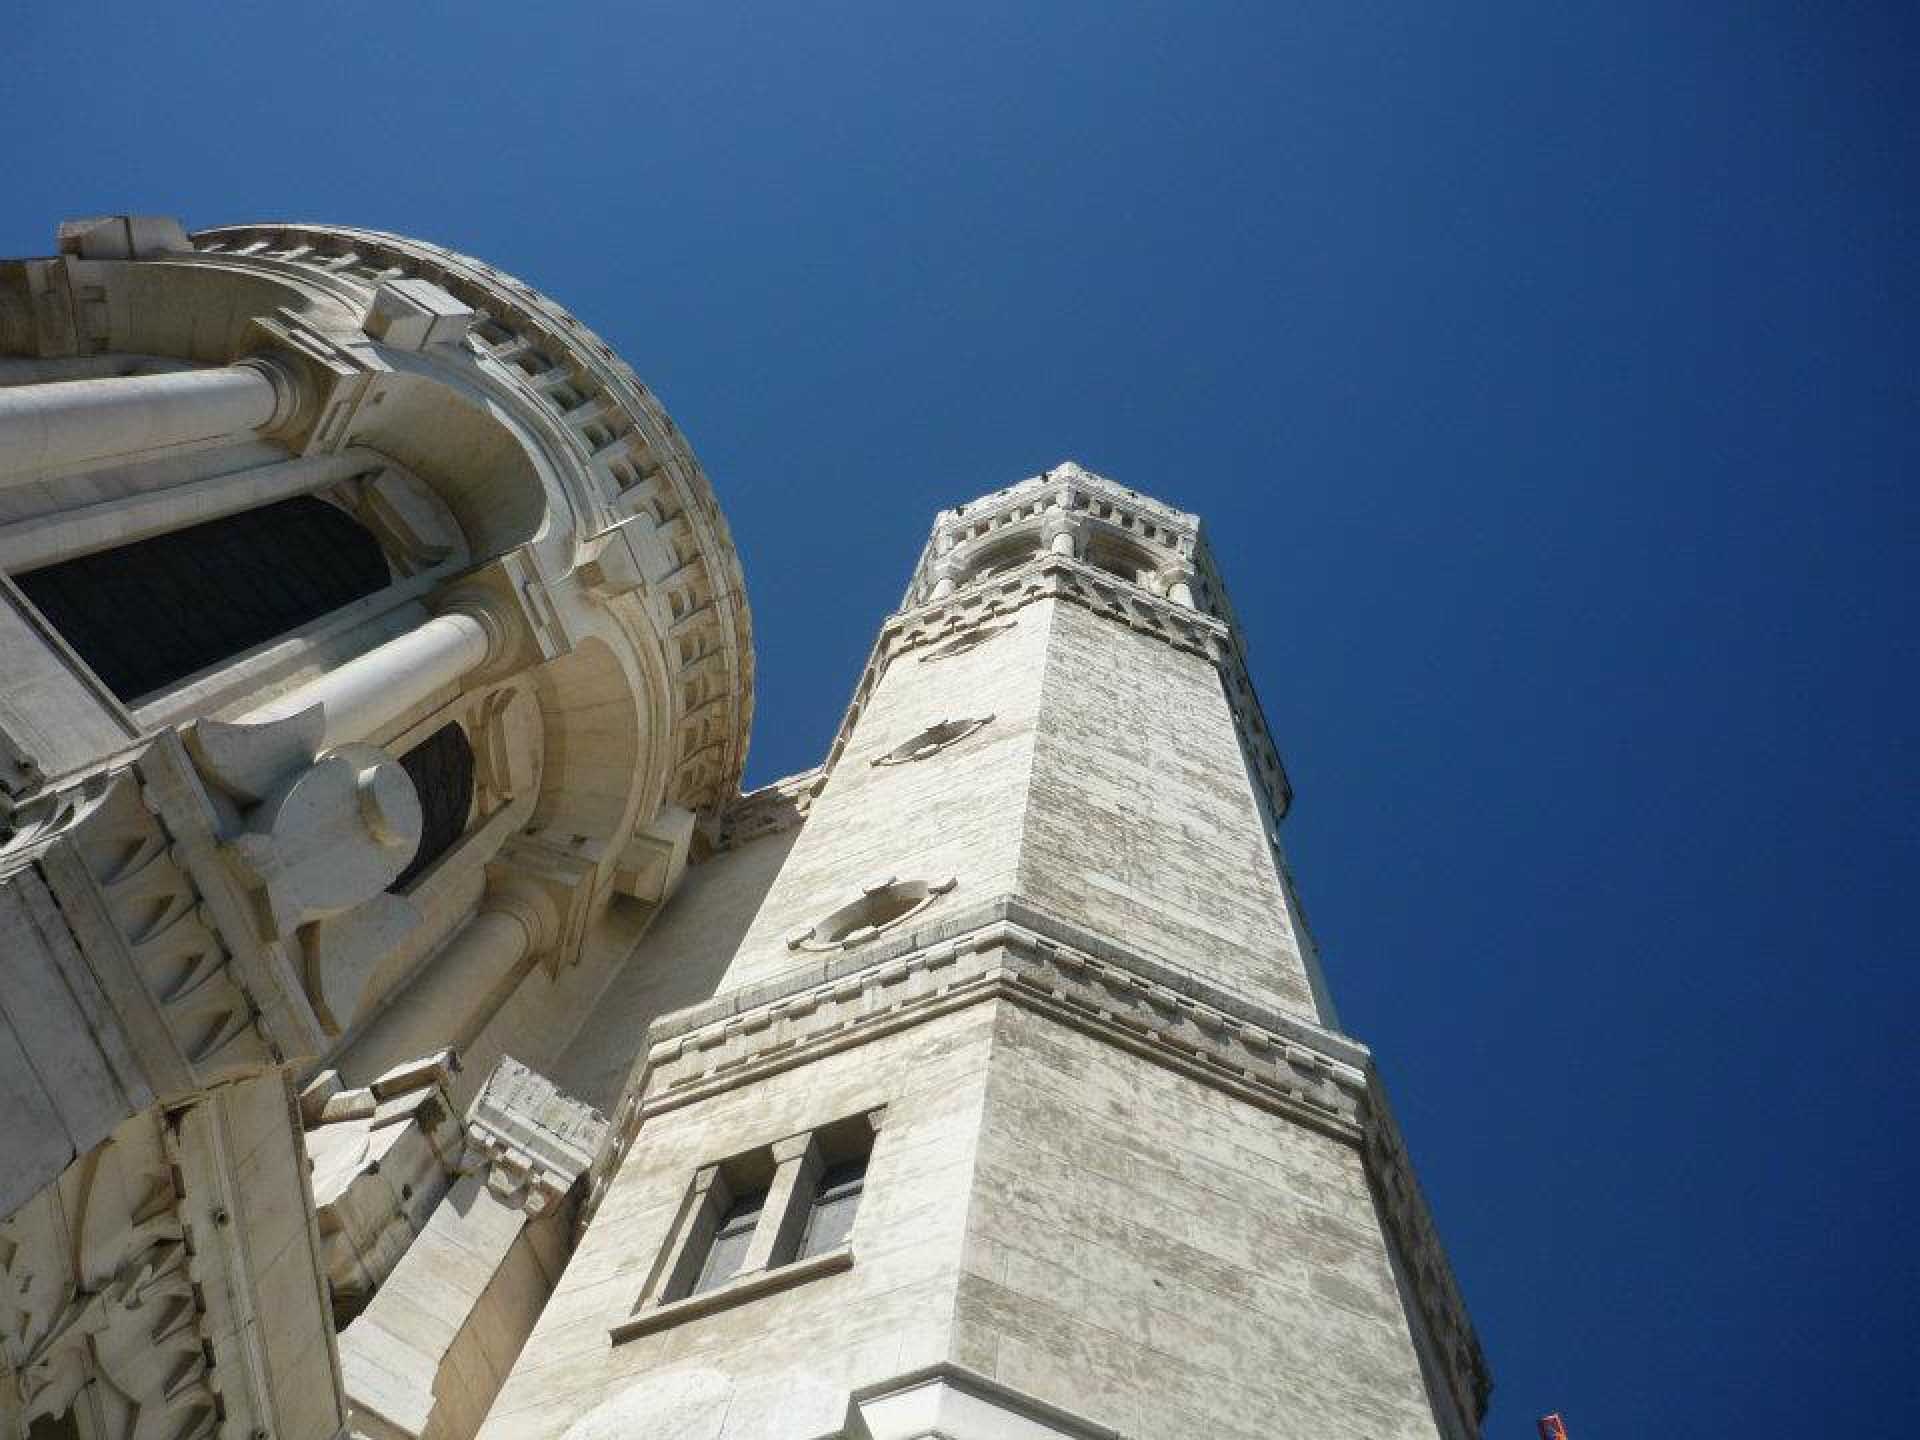
architecture, building, skyscraper, monument, tower, landmark, facade, church, cathedral